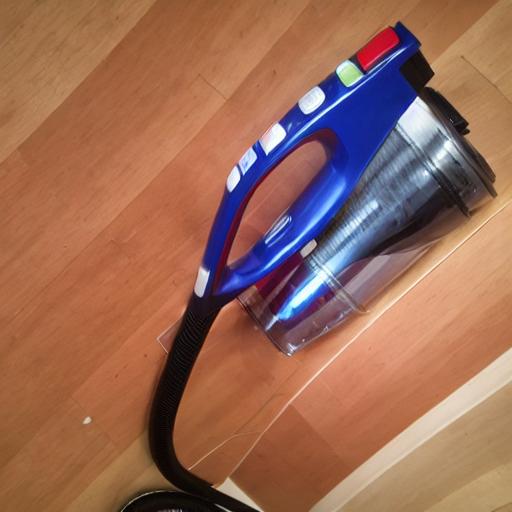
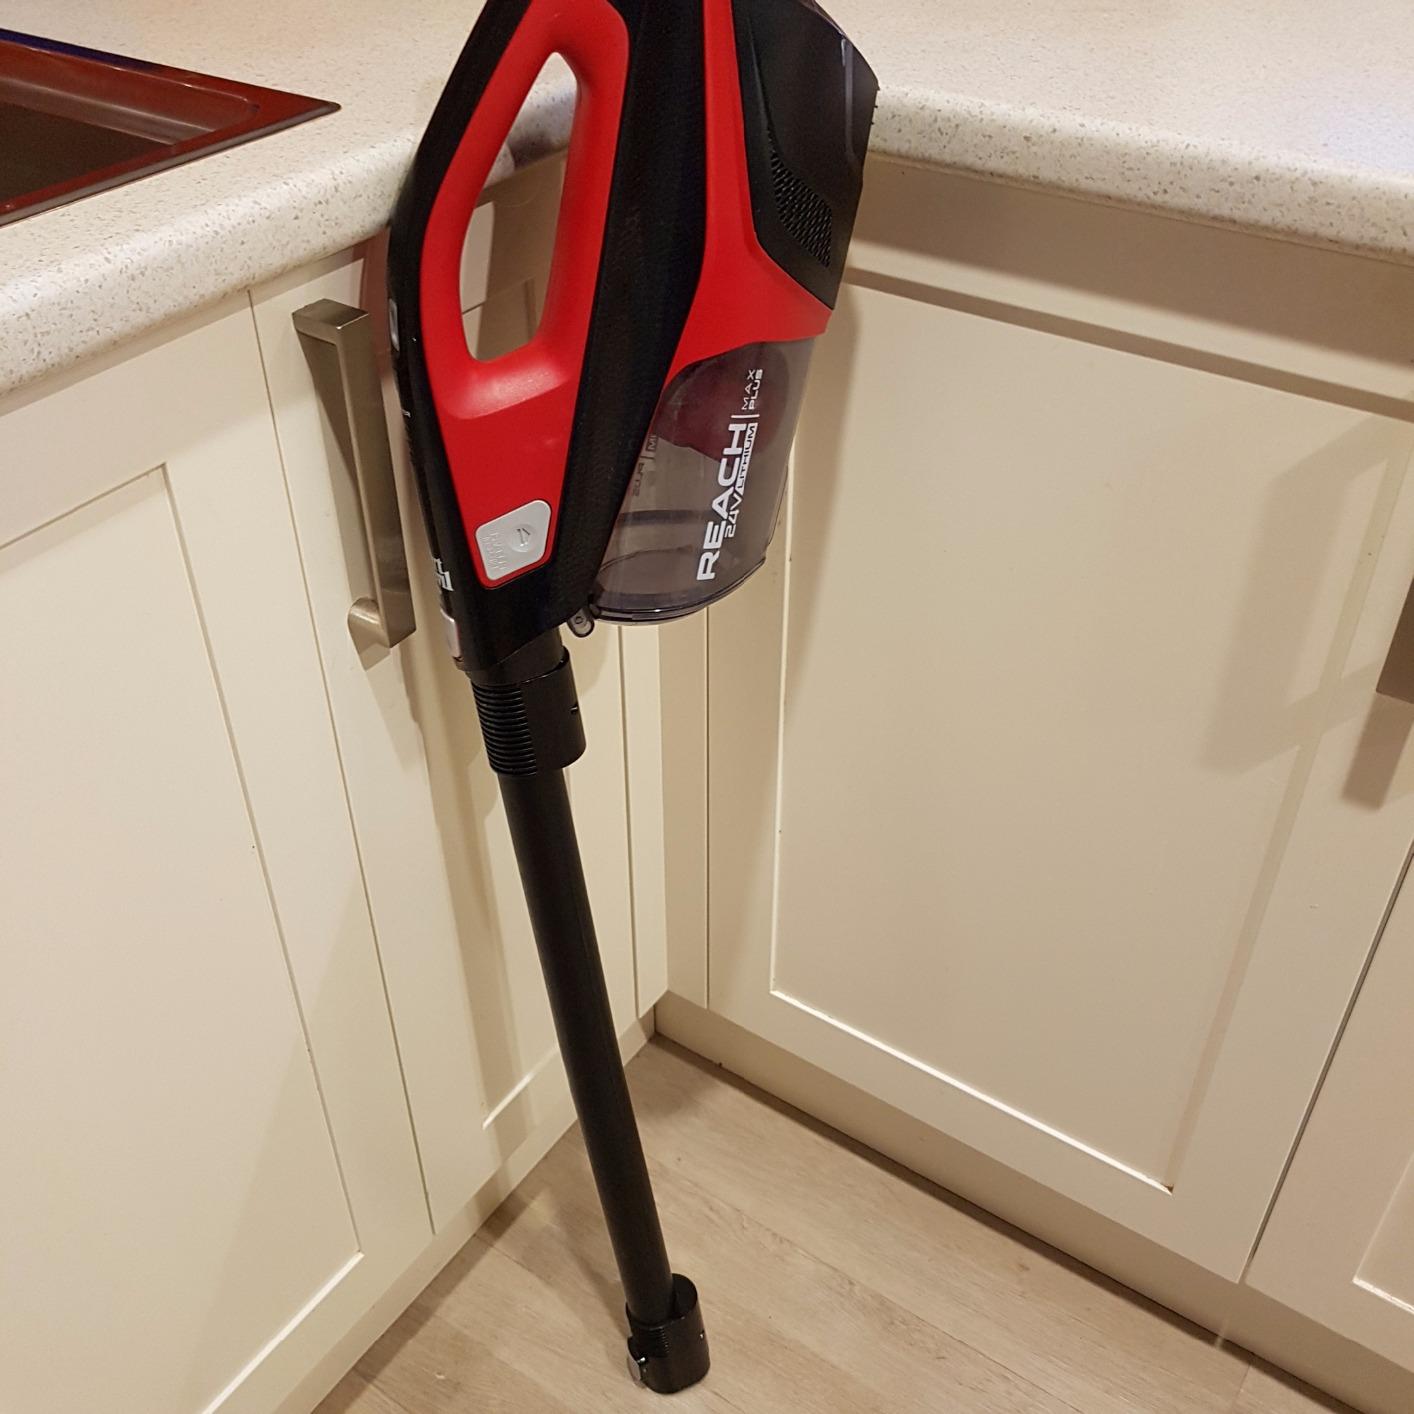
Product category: items_vacuum
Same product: no